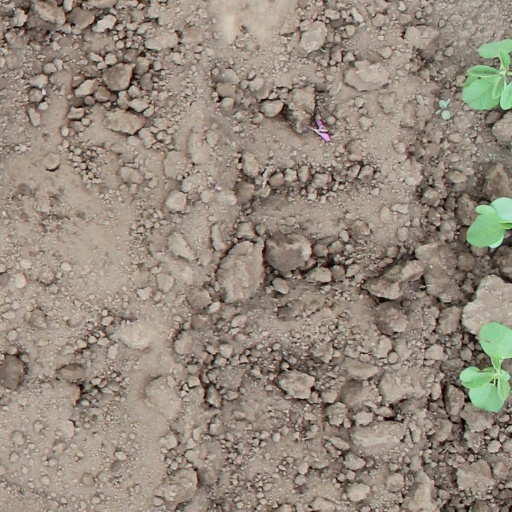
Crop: soybean